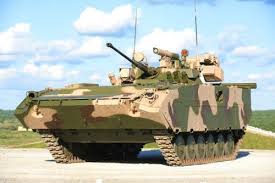
Label: BMP